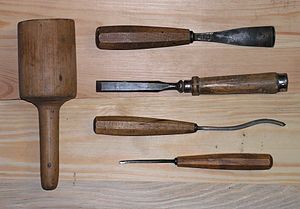
Billedskærerværktøj
Forskelligt billedskærerværktøj. T.v. knippel, t.h. 4 jern. Nr 2 fra oven er dog et stemmejern.
Billedskærerværktøj er først og fremmest billedskærerjern, som har, hvad ethvert gement stemmejern også har: skæfte, angel og æg.